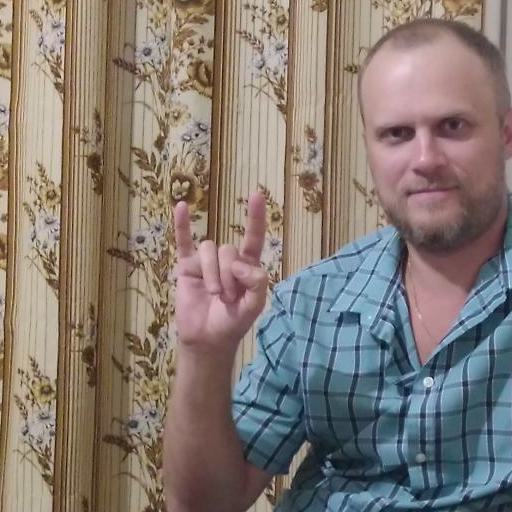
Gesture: rock